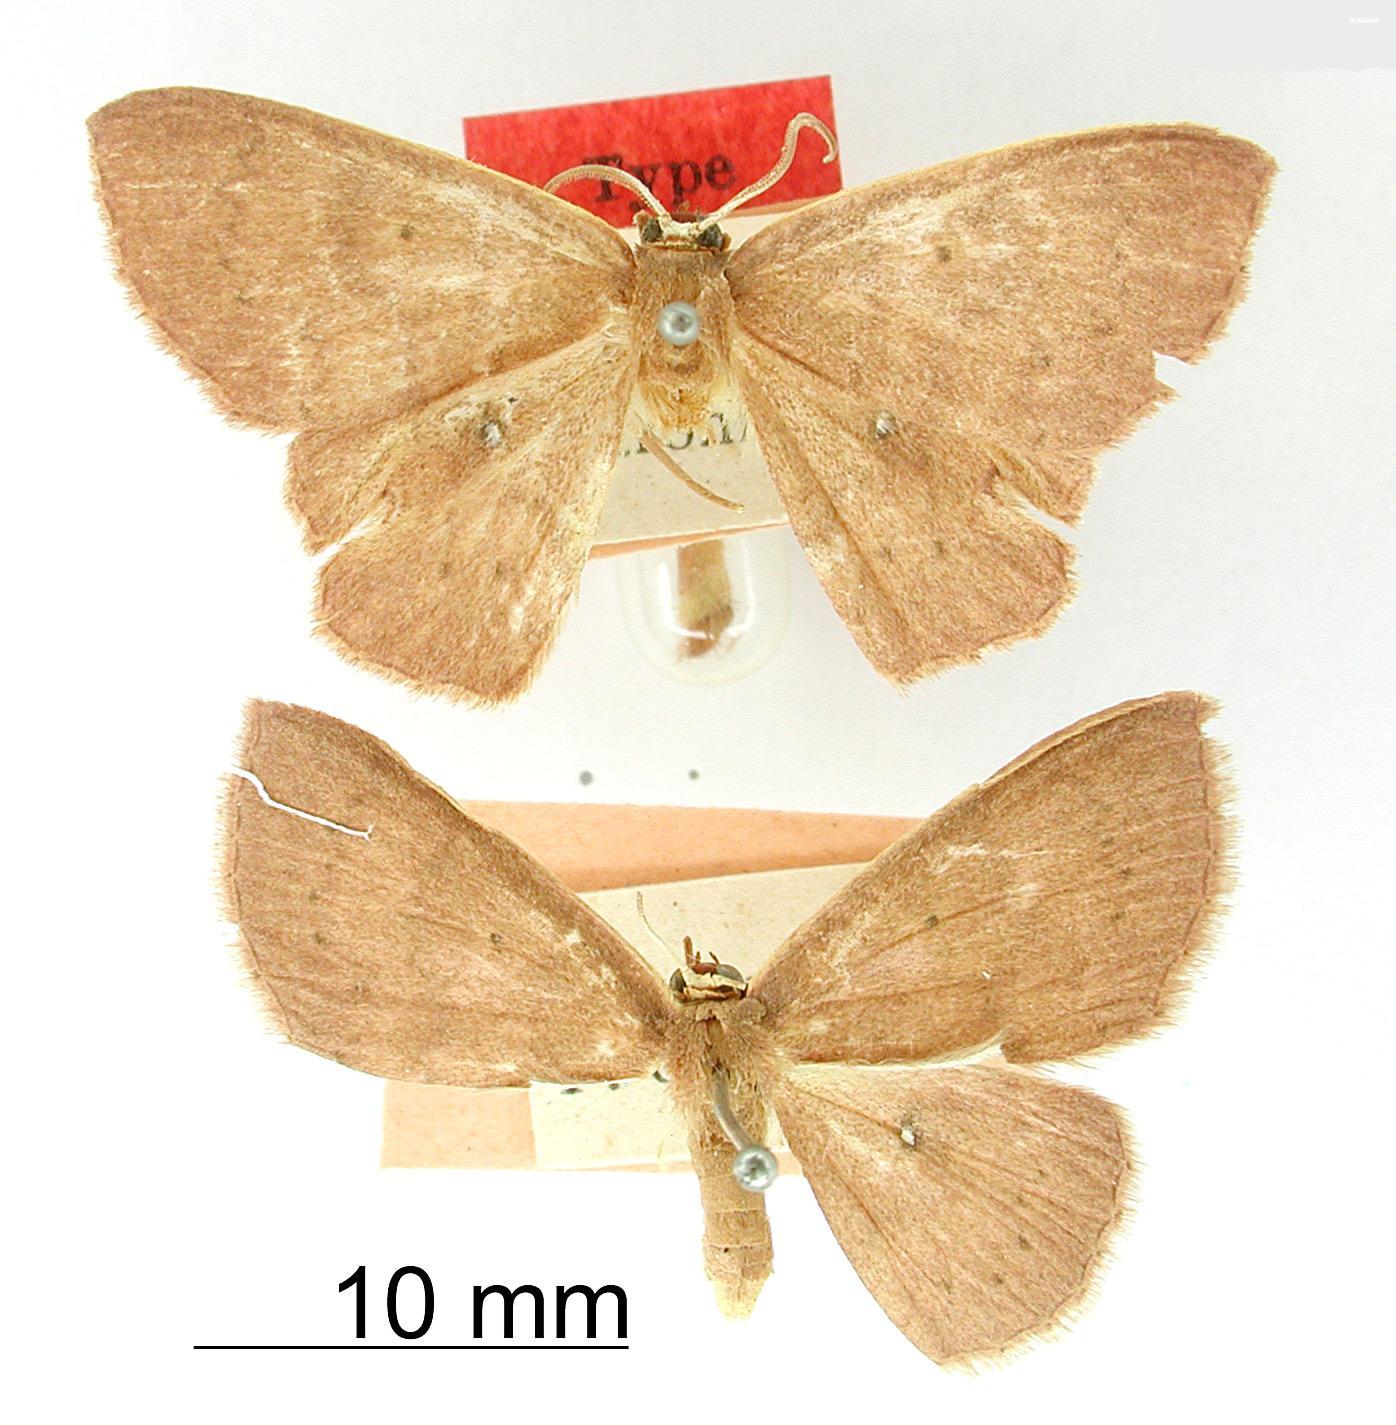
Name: Schistocolpia crinita
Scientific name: Schistocolpia crinita Warren, 1906
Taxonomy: Animalia, Arthropoda, Insecta, Lepidoptera, Geometridae, Sterrhinae
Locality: St. Laurent, Maroni; Cayenne, St. Laurant du Maroni, French Guiana